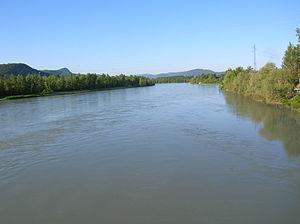
Rhône traversant le marais de Chautagne, Ain Savoie, France, vue sud.
La géographie de l'Ain est caractérisée par la dualité de son relief. La rivière homonyme le traverse du nord au sud. La partie ouest est un pays de plaines avec la Bresse, la plaine de l'Ain, le Val de Saône ou de bas plateau comme la Dombes, contrastant avec l'est : le Pays de Gex, le Bugey, le Revermont constitués de cluses, vallées et montagnes de type jurassien, dont les sommets du Jura.